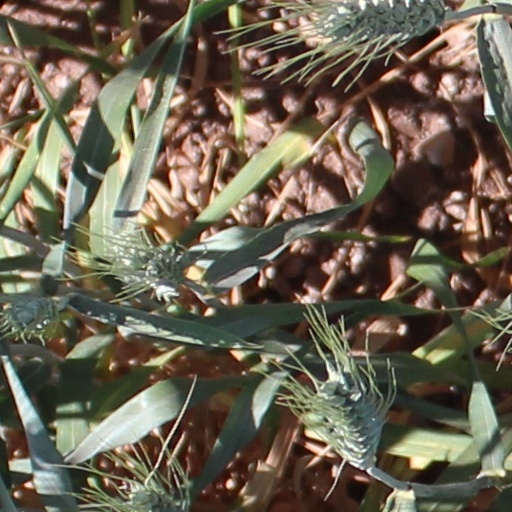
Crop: wheat